Cooksbridge railway station

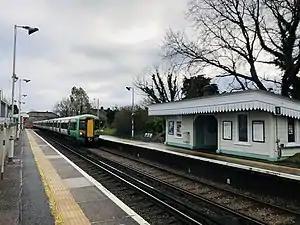
A Class 377 set passes through Cooksbridge, with a Southern service to London Bridge.

All services at Cooksbridge are operated by Southern using EMUs.